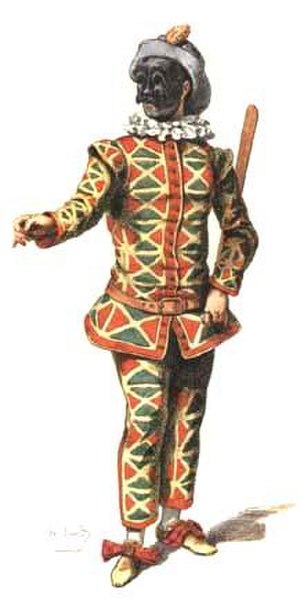
Harlekin
Harlekin i commedia dell’arte.
Harlekin er en af hovedpersonerne i klassisk commedia dell'arte med rødder i atellansk farce, opkaldt efter Atella ved Napoli og populær i Romerriget fra omkring 200 f.Kr. Det var lavkomik opført som maskespil med faste scener, intriger og personer. I fransk teater hedder Harlekin Crispin og i tysk Hanswurst.